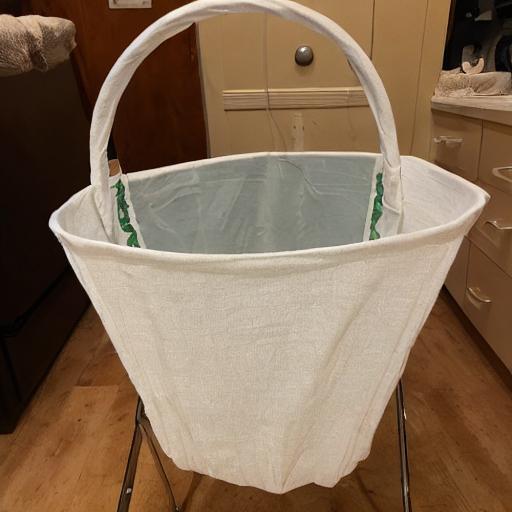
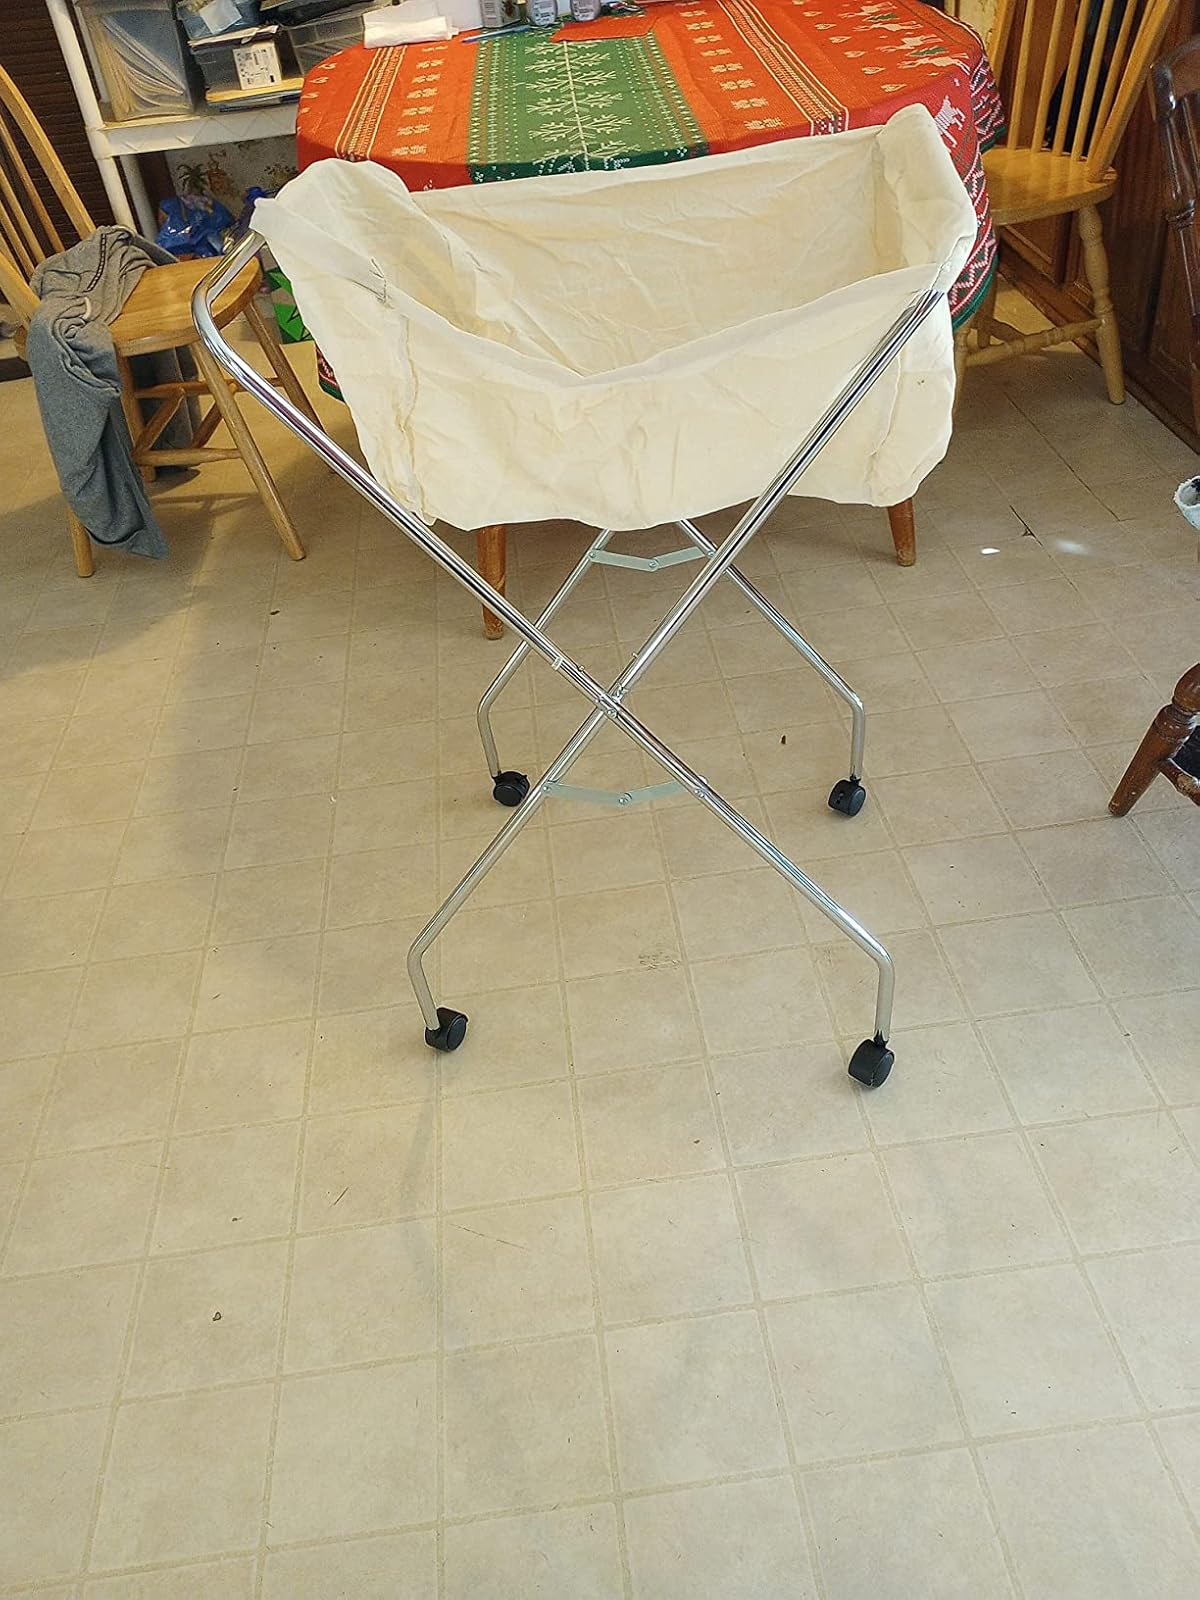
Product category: items_hamper
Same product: no